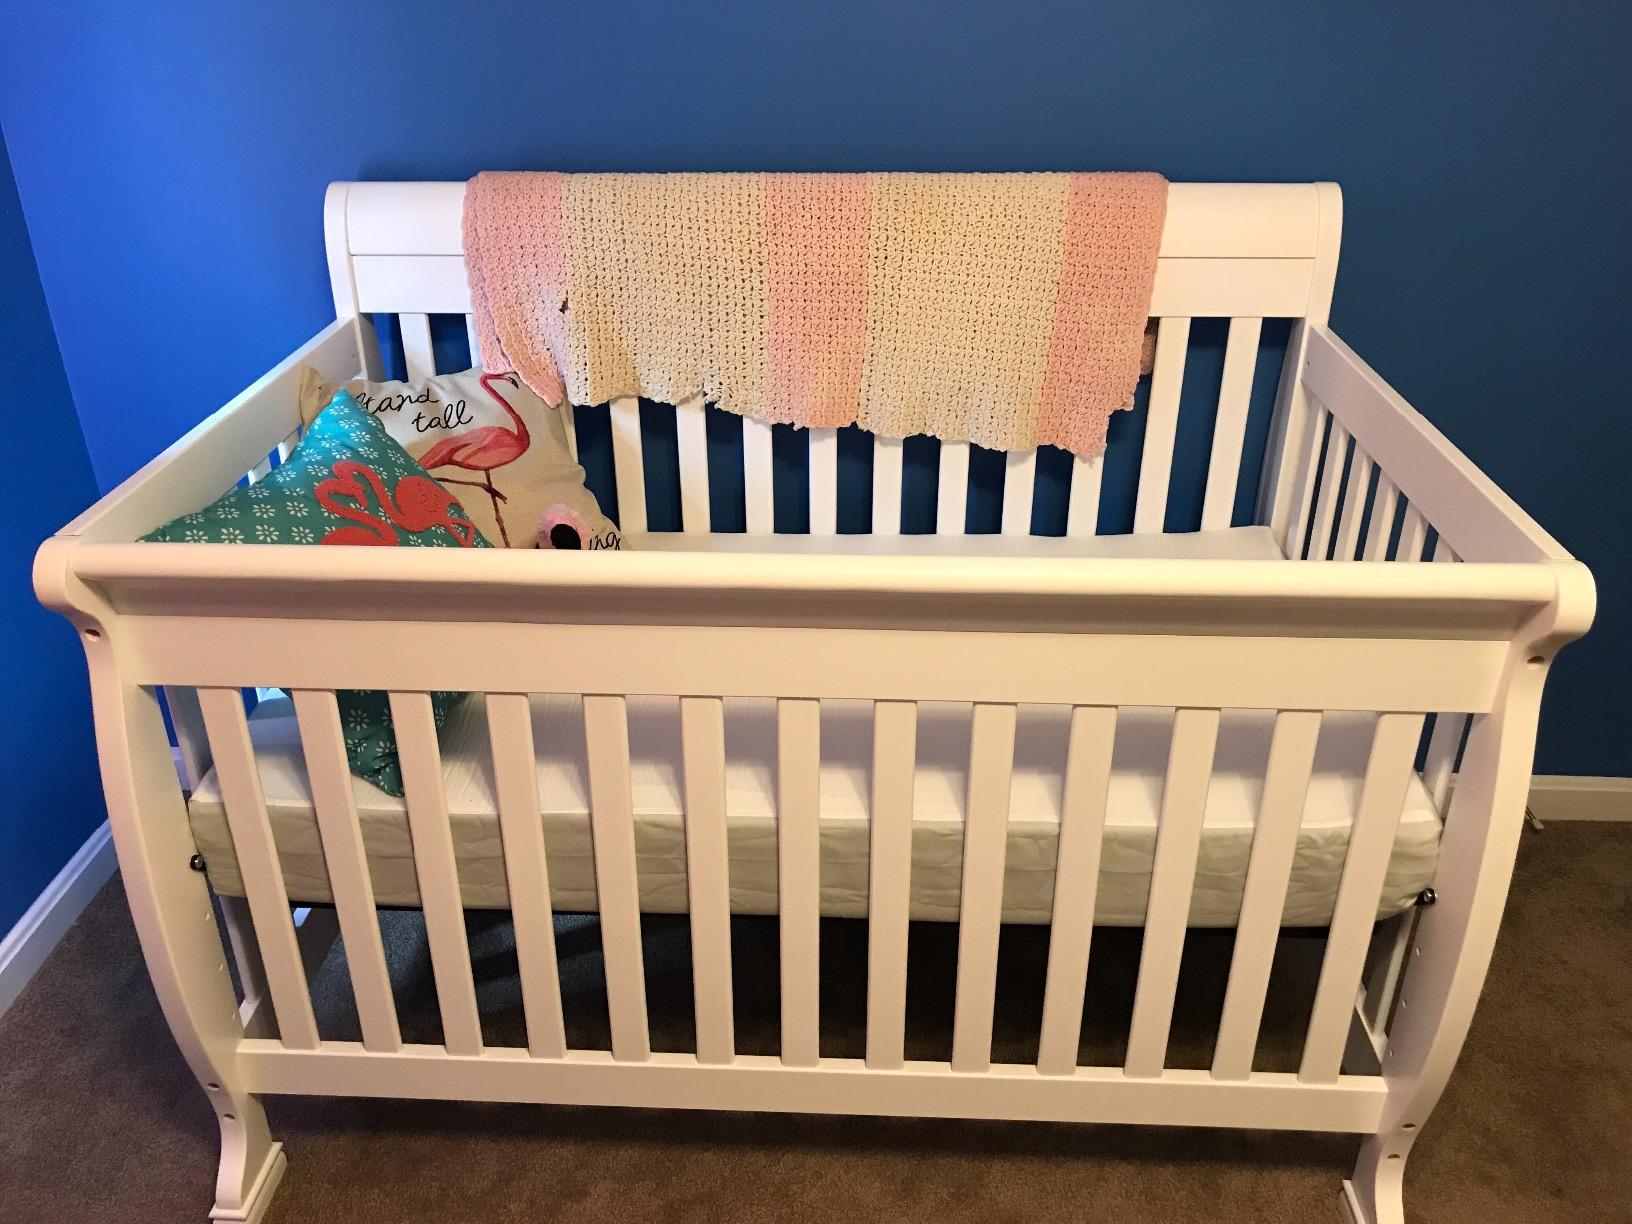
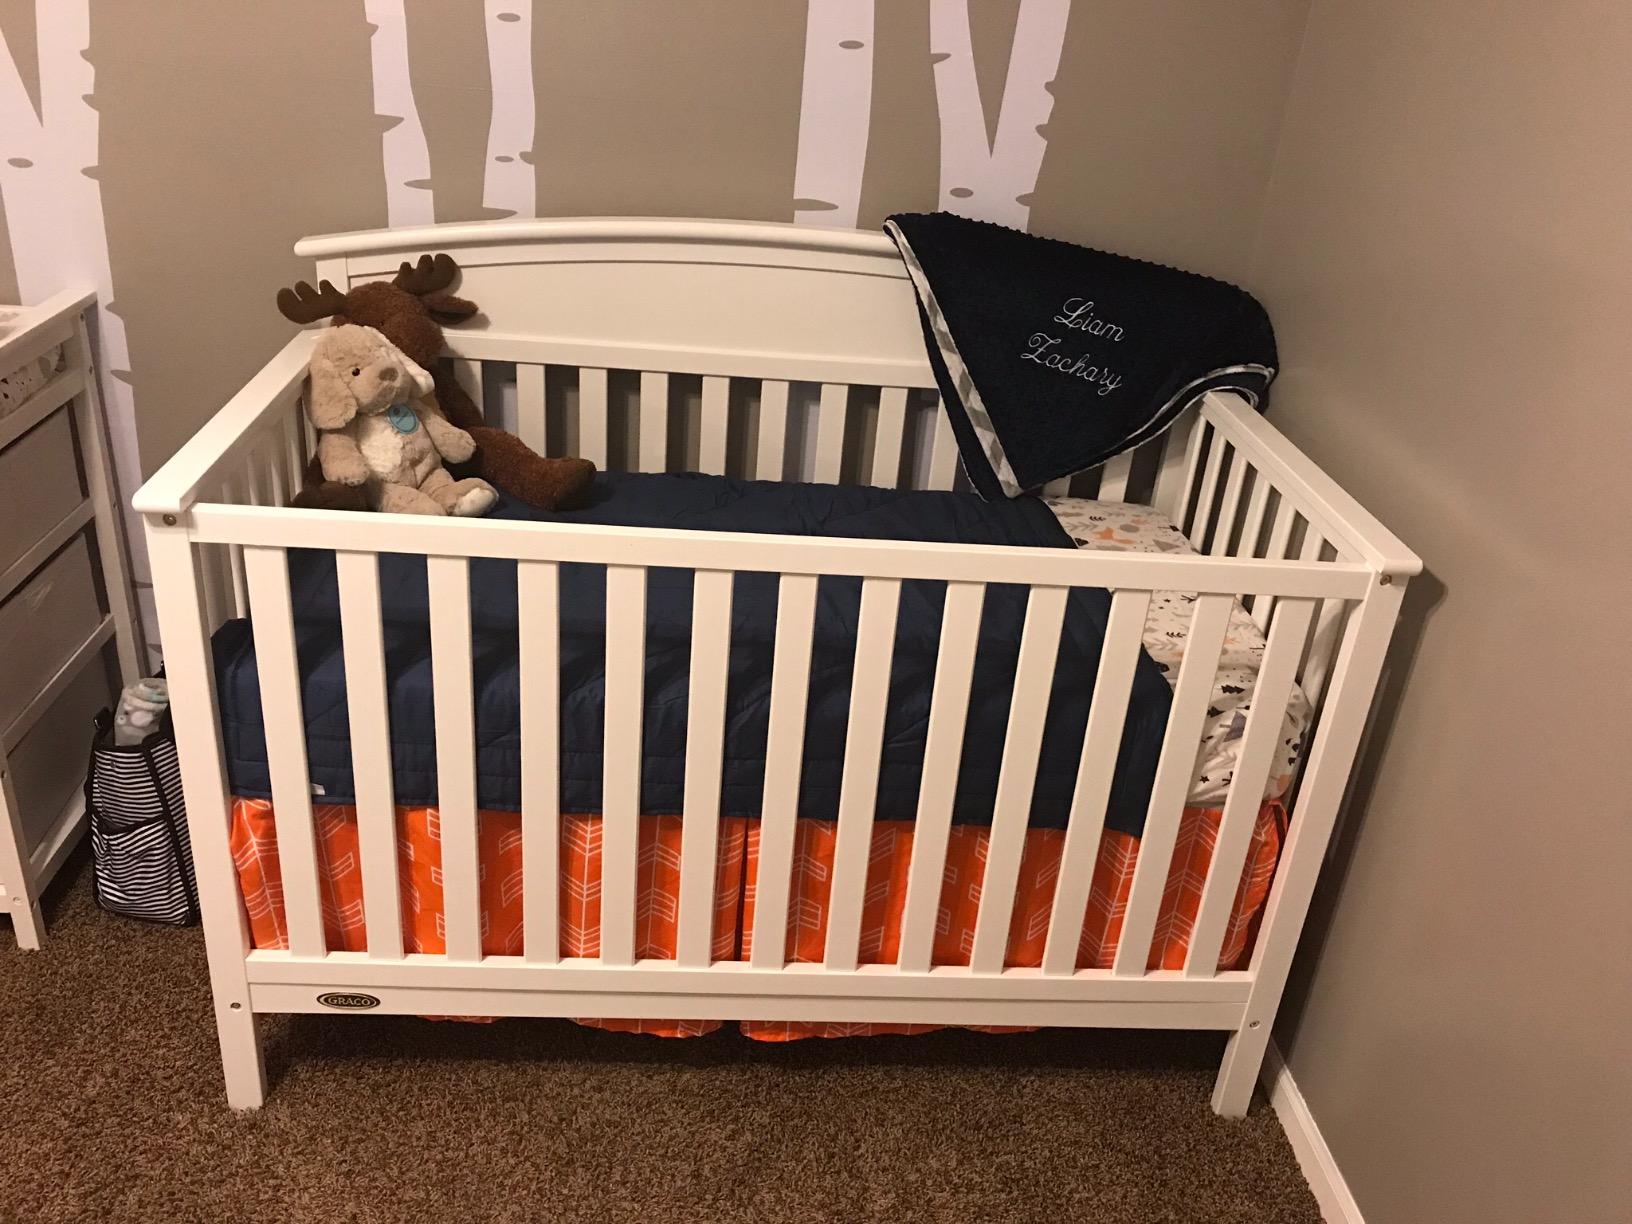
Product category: products_crib
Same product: no